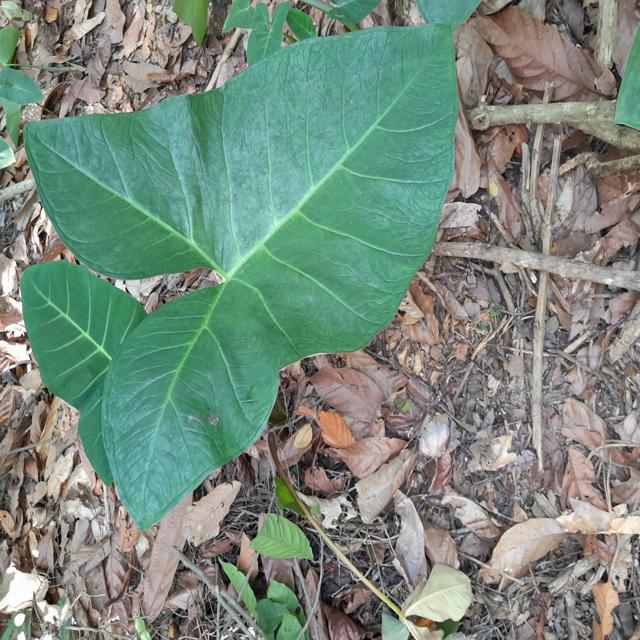
Label: Healthy